Lauren Lee Smith

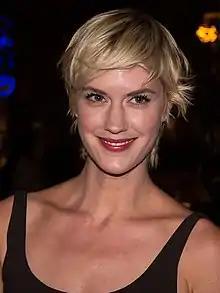
Smith at the 2013 Toronto International Film Festival

Lauren Lee Smith (born June 19, 1980) is a Canadian actress. She is known for her television roles, including Emma DeLauro in the syndicated science fiction drama "Mutant X", Riley Adams in the CBS forensics drama "", police Sergeant Michelle McCluskey in the CTV fantasy drama "The Listener" and Frankie Drake in the CBC detective series "Frankie Drake Mysteries".